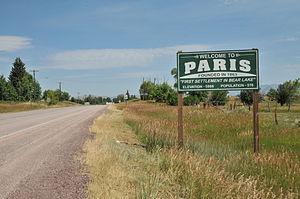
Paris est une ville des États-Unis située dans le comté de Bear Lake (Idaho), dont elle est le siège. Elle comptait 576 habitants en 2000 pour une superficie de 9,1 km².